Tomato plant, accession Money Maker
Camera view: horizontal (90 deg, fisheye); turntable rotation: 240 degrees
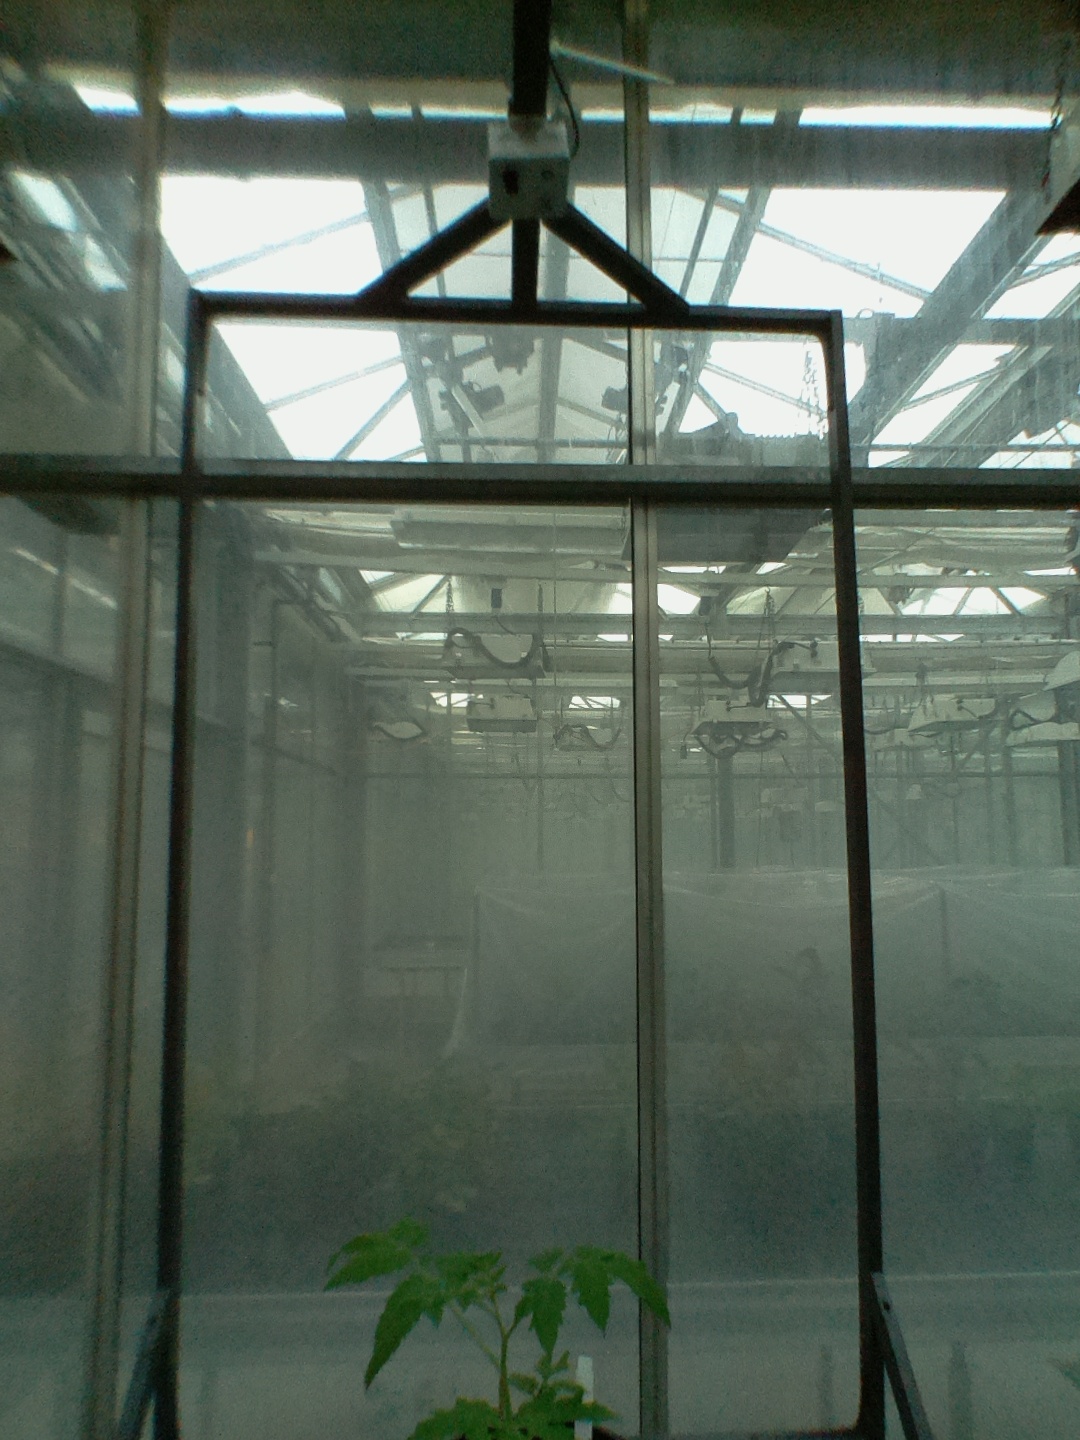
BBCH growth stage 13: 6 of true leaves visible